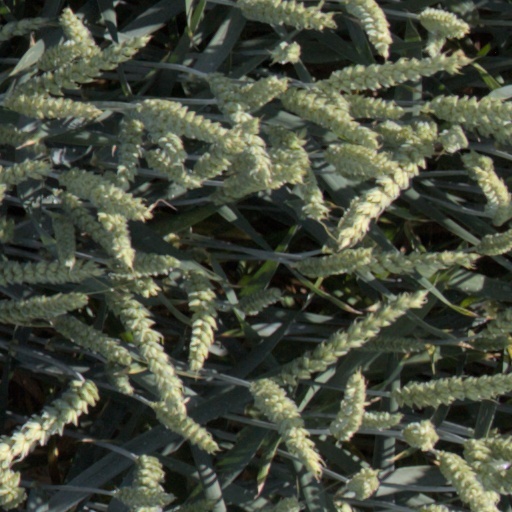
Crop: wheat